Tunnel (2016 film)

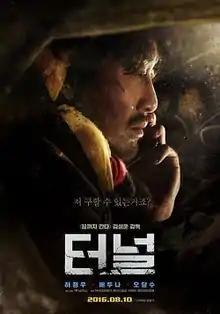
Theatrical release poster

Tunnel is a 2016 South Korean survival drama film written and directed by Kim Seong-hun, starring Ha Jung-woo in the lead role. The film revolves around a car salesman who gets trapped when a poorly constructed tunnel collapses, and deals with his survival inside the tunnel with the advice of the rescue team head. It was released in South Korea on 10 August 2016.